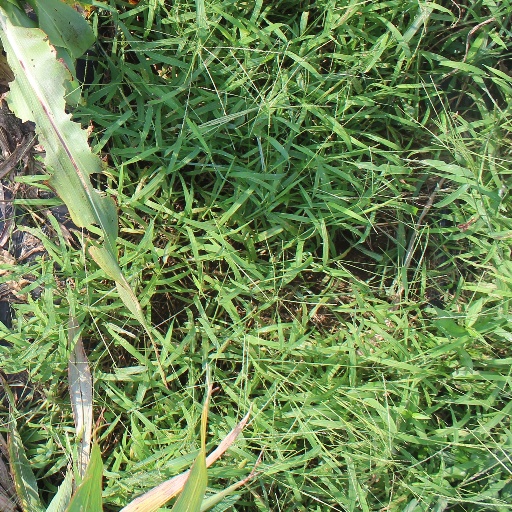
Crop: sorghum